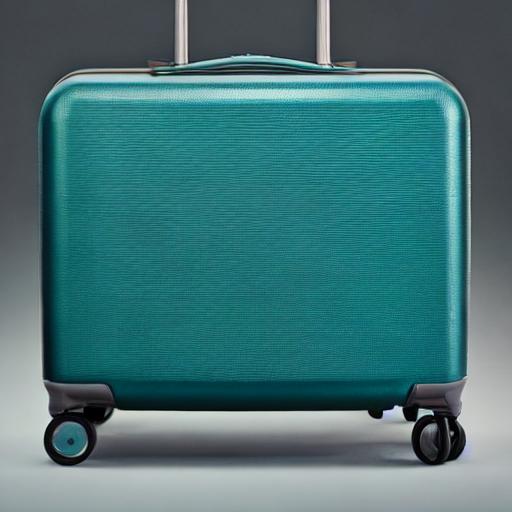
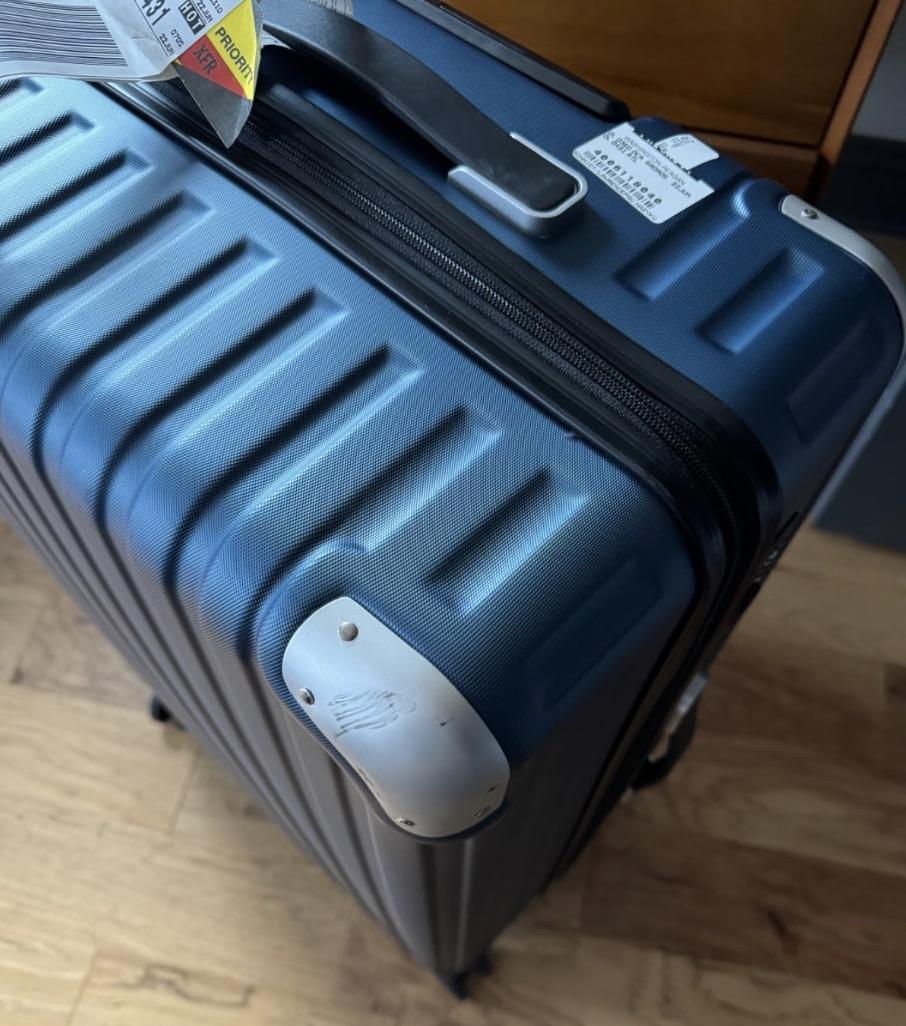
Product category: items_tea
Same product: no